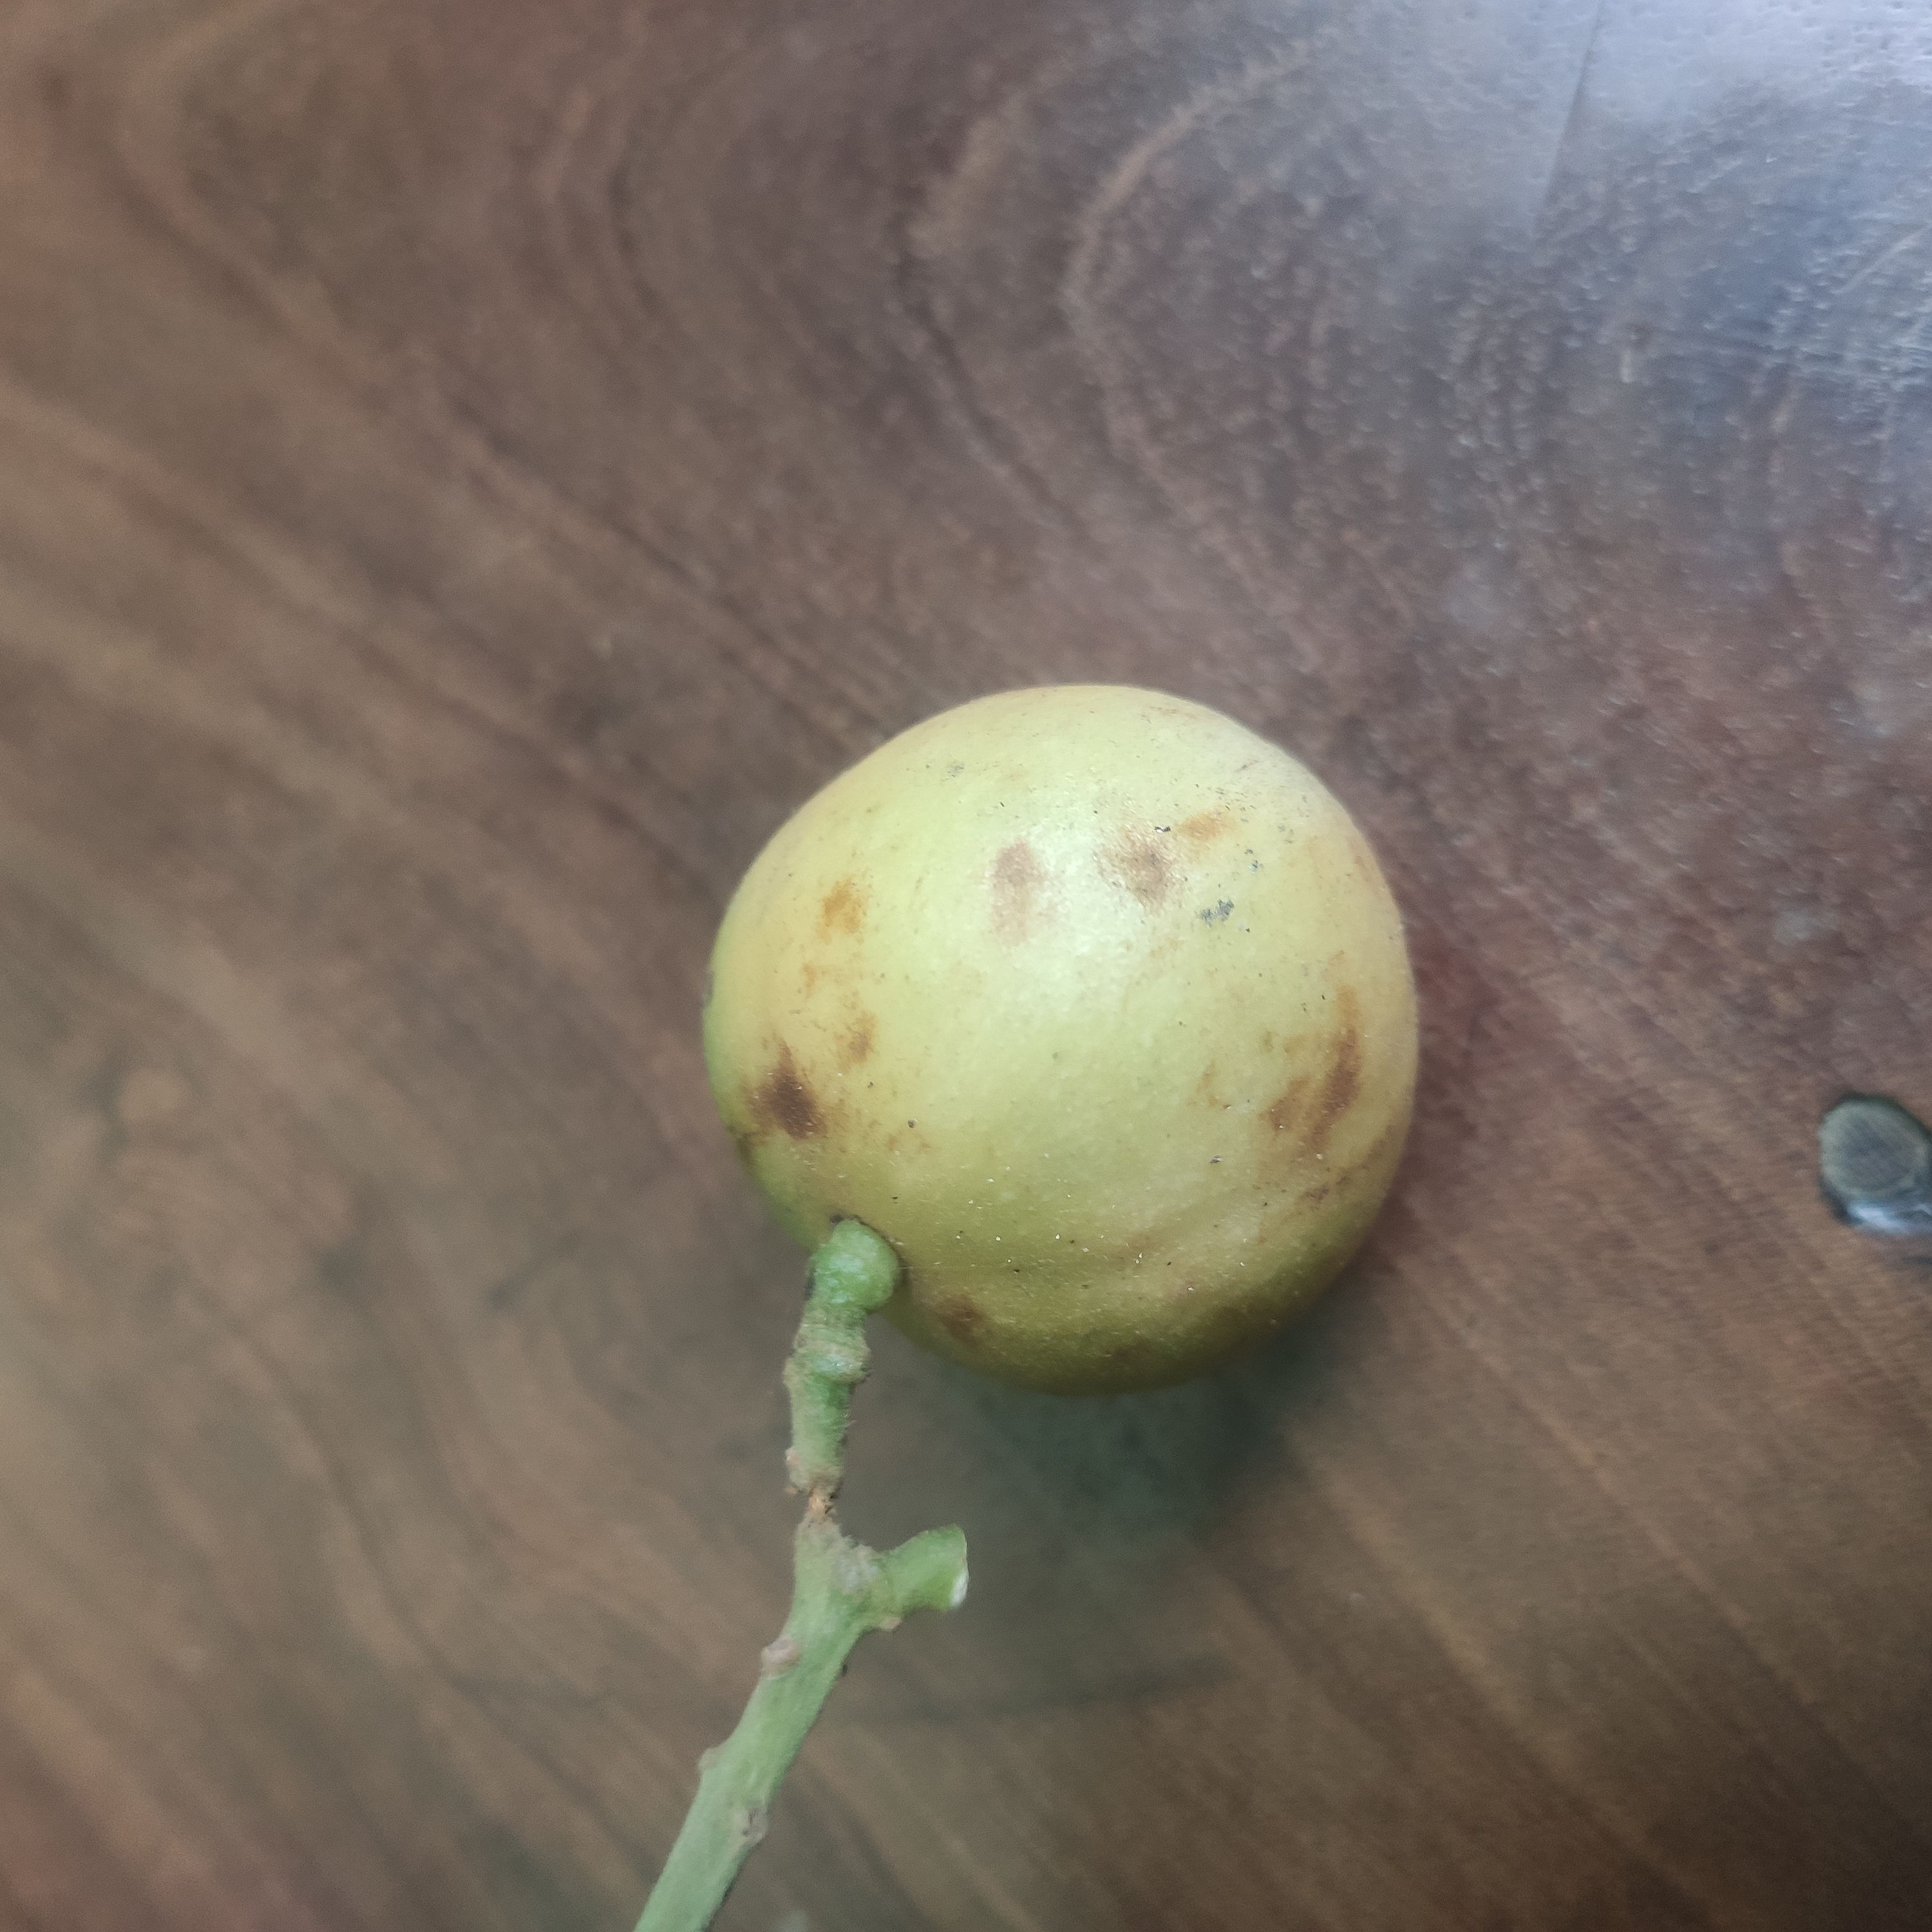
Fruit: burmese-grape
Grade: 1st-grade